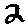
Label: 2